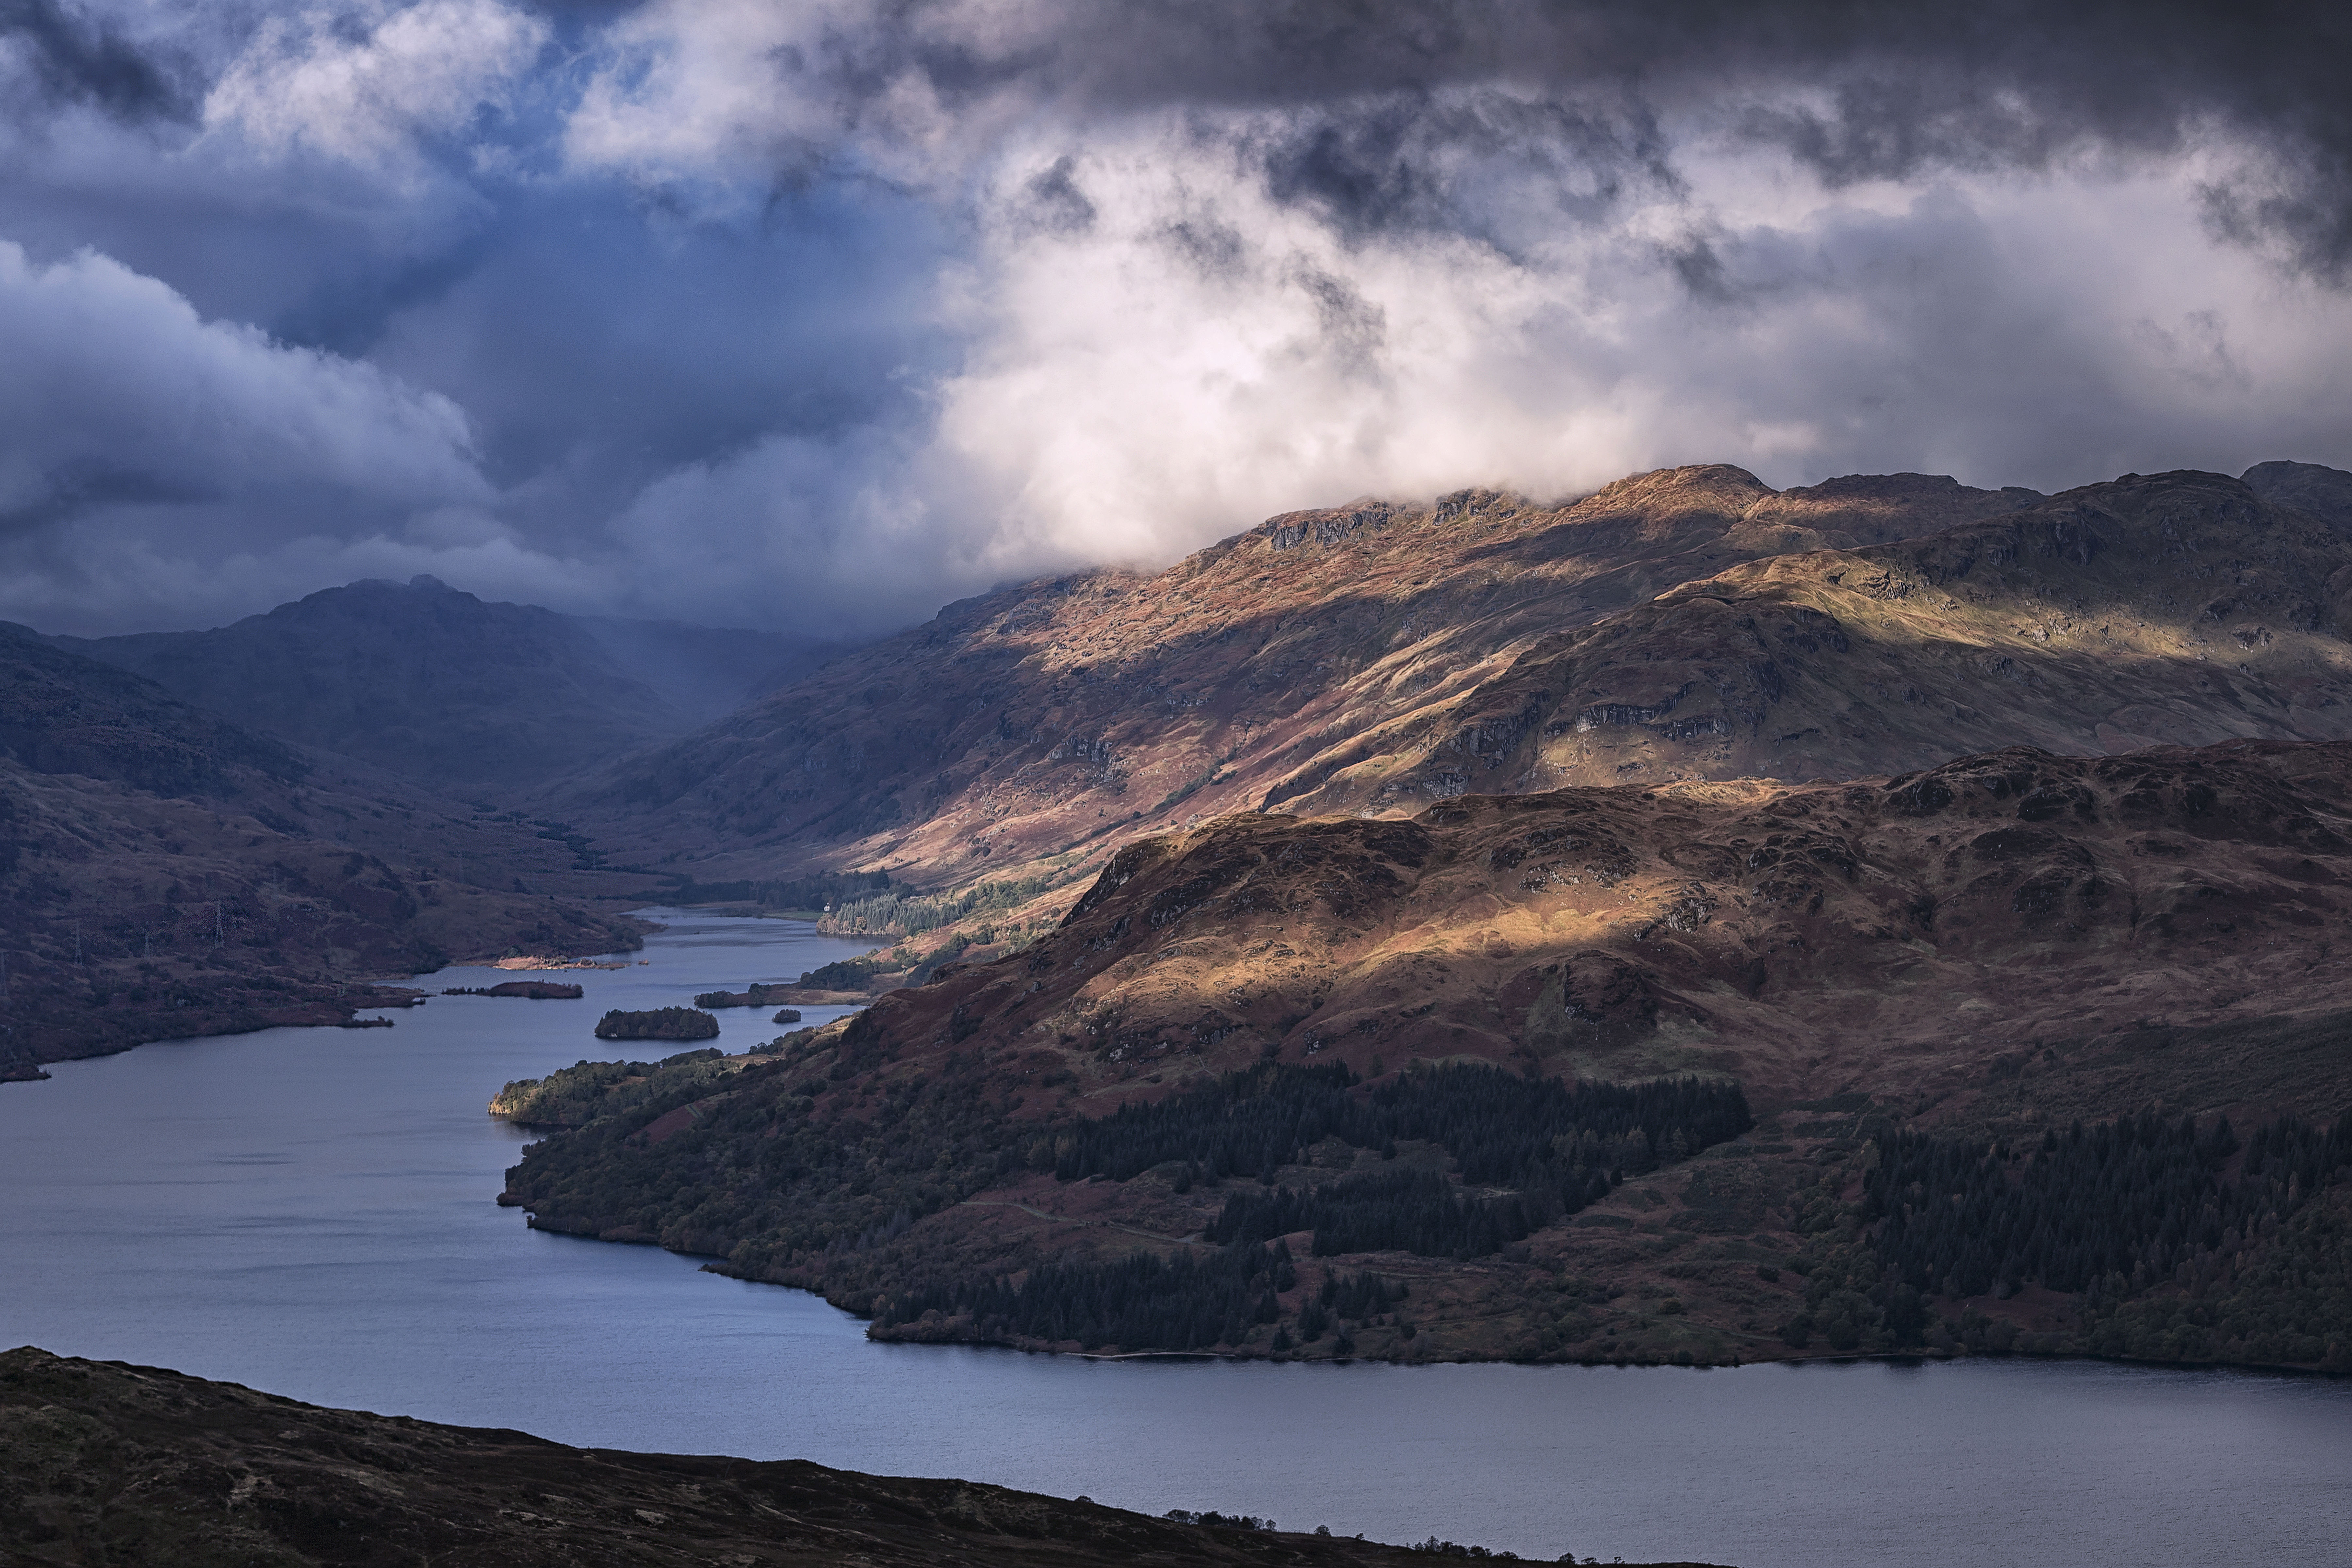
landscape, sea, coast, nature, wilderness, mountain, snow, cloud, morning, hill, lake, dawn, mountain range, dusk, reflection, bay, fjord, reservoir, highland, body of water, cool image, canon6d, scotland, goblin, fell, i, loch, ef70200mmf28lisiiusm, trossachs, lochkatrine, glengyle, robrobmacgregor, robroy, benvenue, urisks, landform, geographical feature, atmospheric phenomenon, mountainous landforms